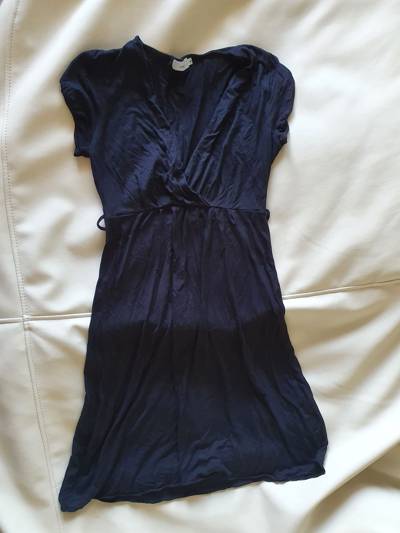
Waste category: clothes